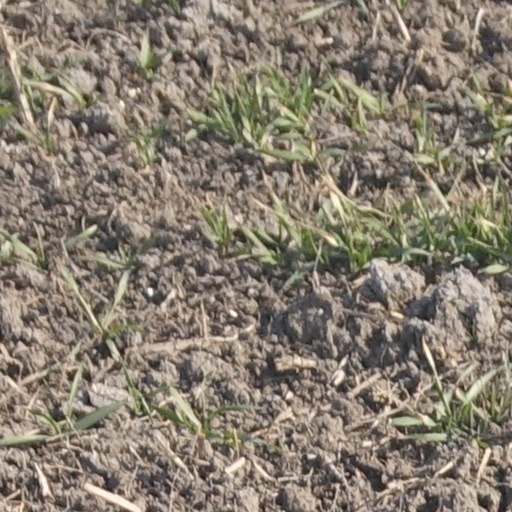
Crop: wheat